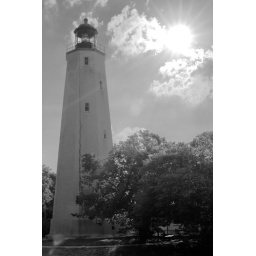
Black and white picture of the Sandy Hook Light, mirrored for print and display in a 3-photo shadow box